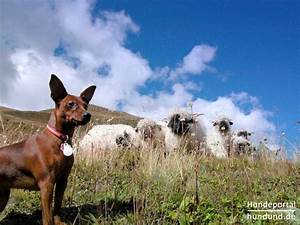
Label: cane